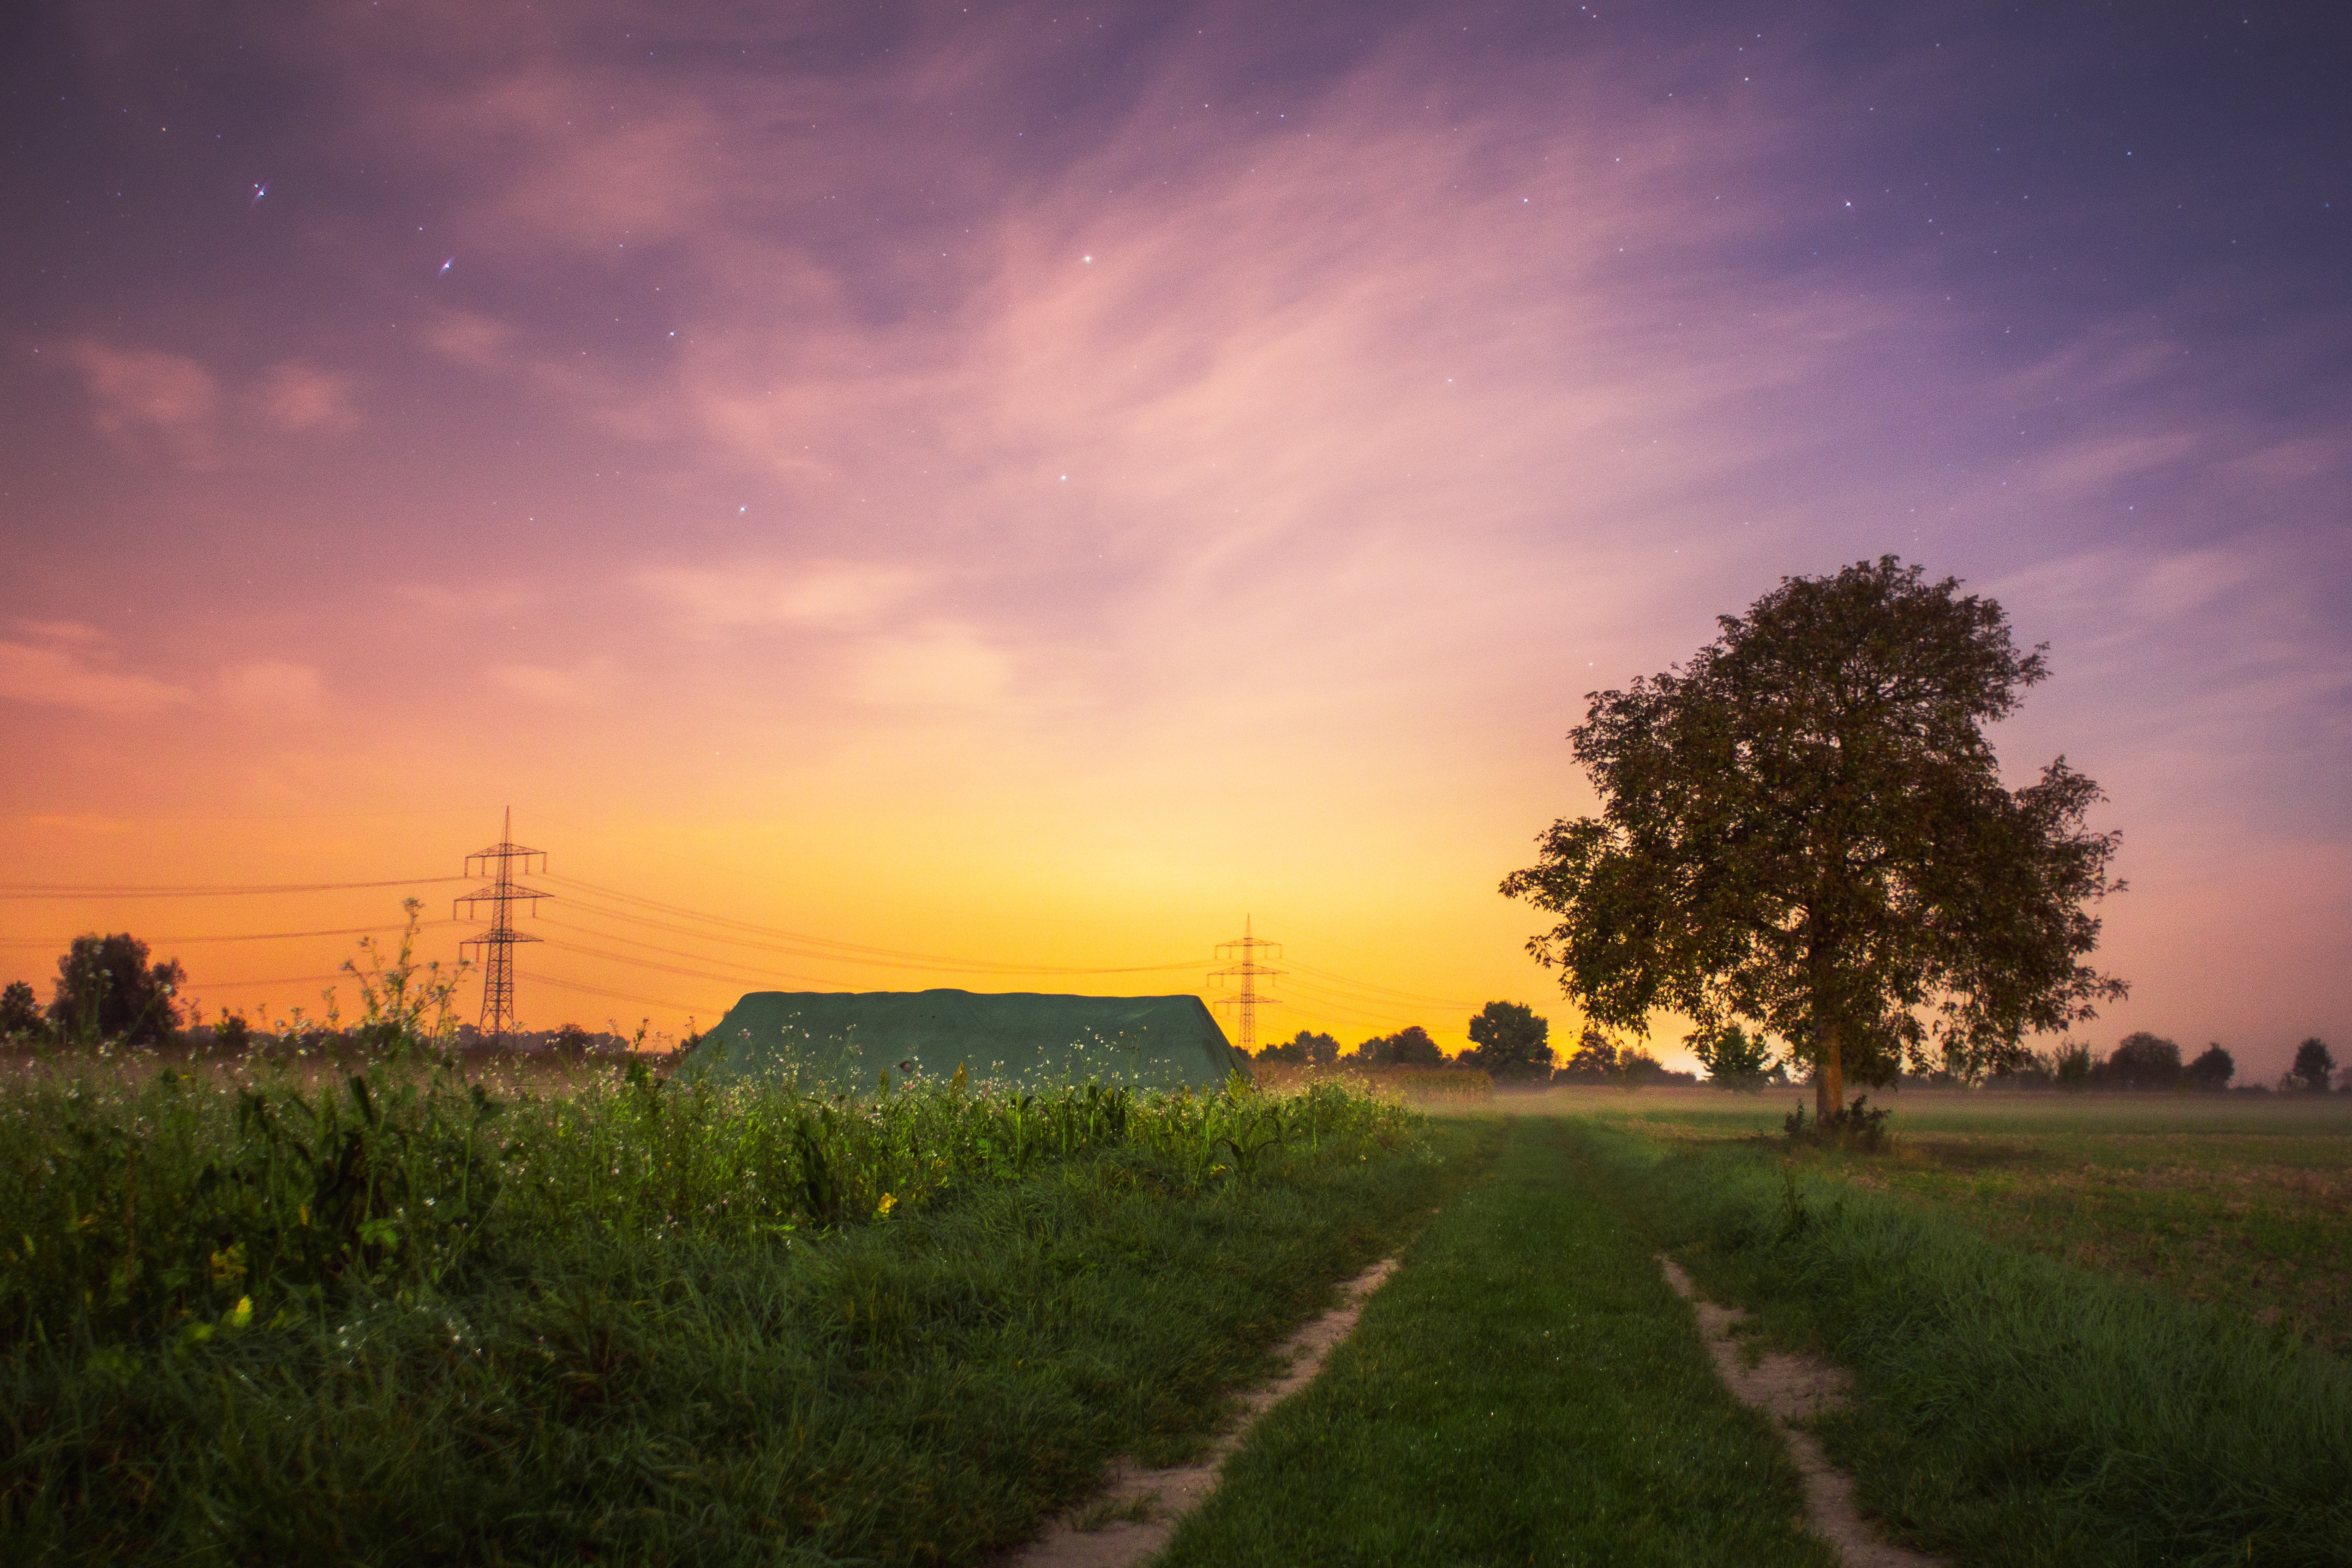
landscape, tree, nature, horizon, cloud, sky, sun, sunrise, sunset, field, prairie, sunlight, morning, hill, dawn, dusk, evening, agriculture, plain, afterglow, rural area, atmospheric phenomenon